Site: brandenburg
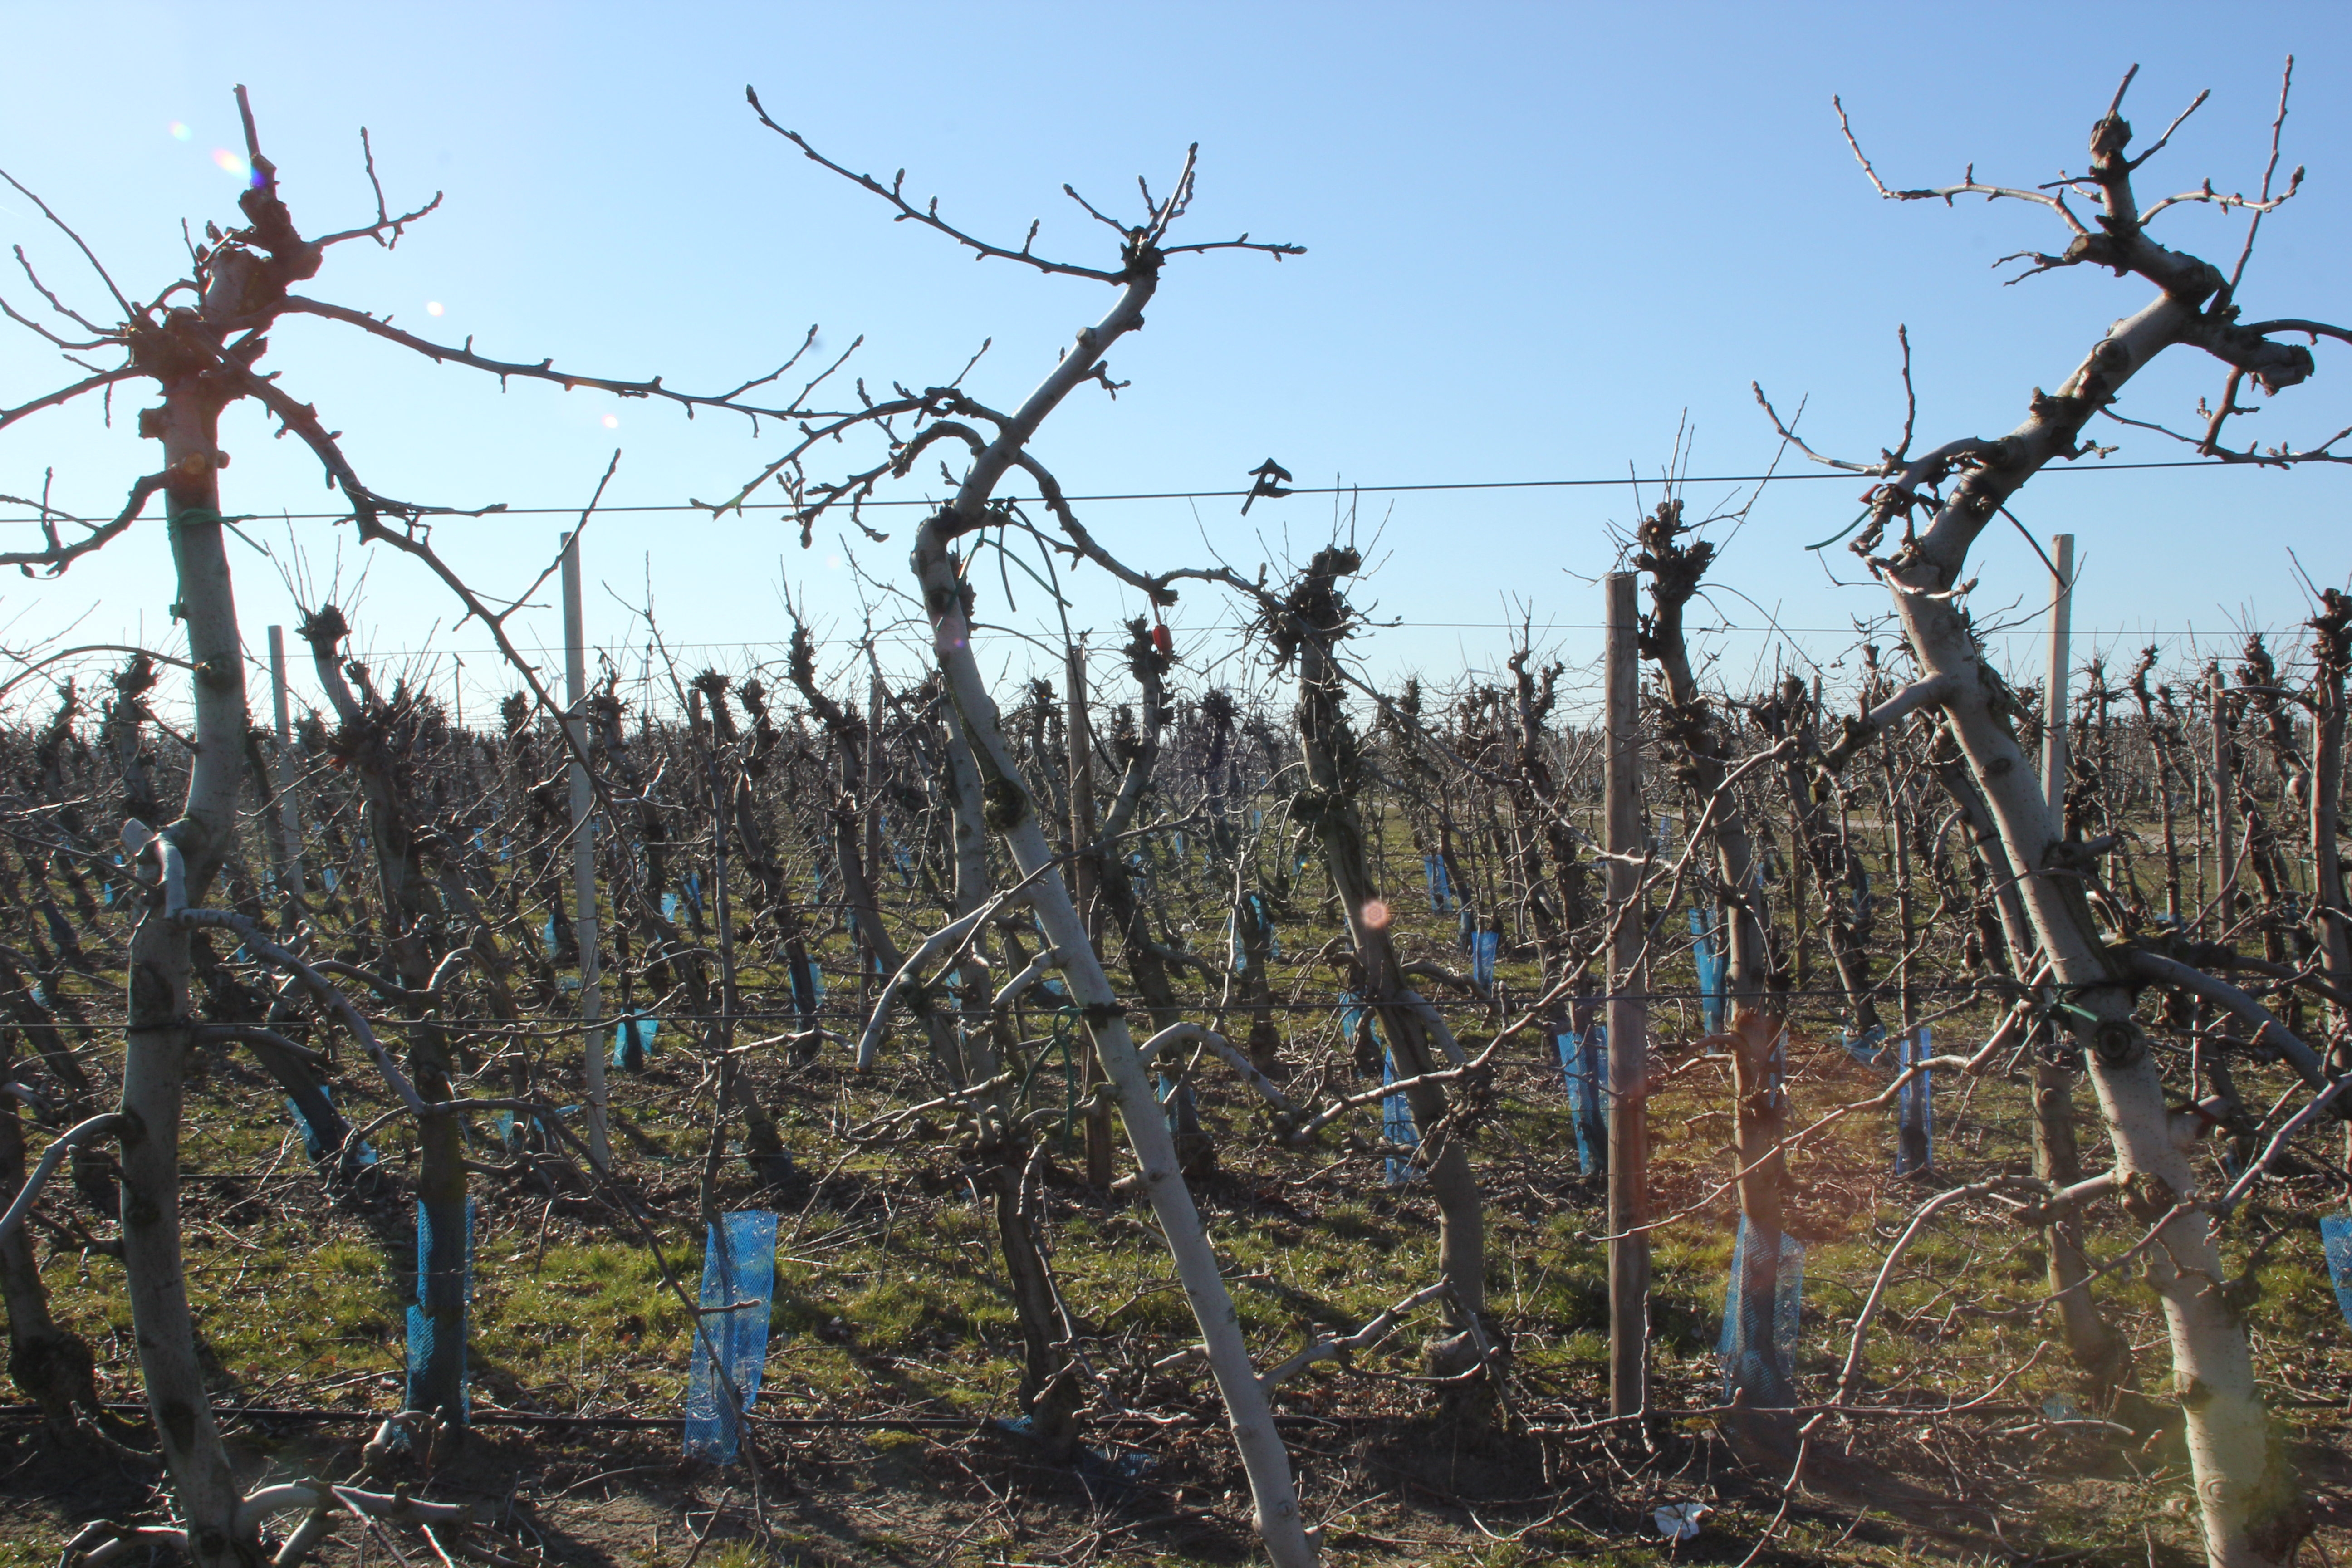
Growth stage (BBCH 03): Bud development